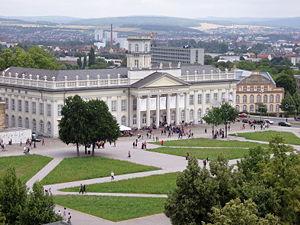
Le Fridericianum est un musée situé à Cassel, en Allemagne.
Simon Louis du Ry, né le 13 janvier 1726 à Cassel et mort le 23 août 1799 dans la même ville, est l'un des plus importants architectes allemands néo-classiques. Descendant d'une lignée d'architectes réformés installés en Picardie puis à Paris, et qui se réfugièrent à Cassel à la suite de la révocation de l'édit de Nantes, il fut remarqué pour son talent de dessinateur par le Statthalter du landgraviat de Hesse-Cassel Guillaume, qui décida de lui faire suivre une formation à l'étranger.